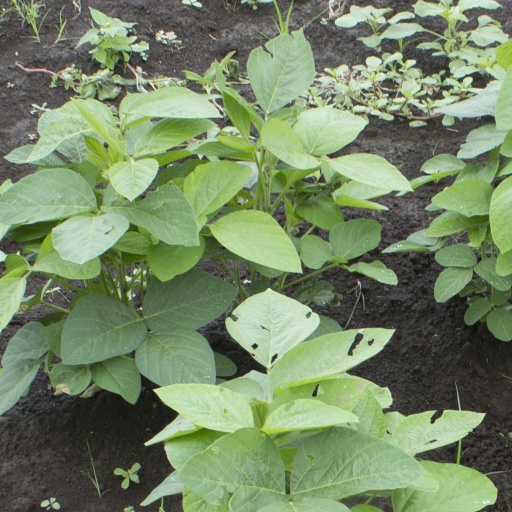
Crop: soybean